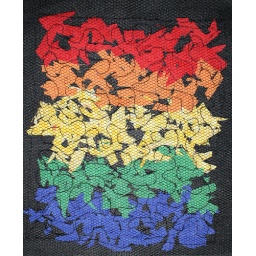
For this piece, I used scraps of fabric sandwhiched between black tuel. I then free machine stitched over the top